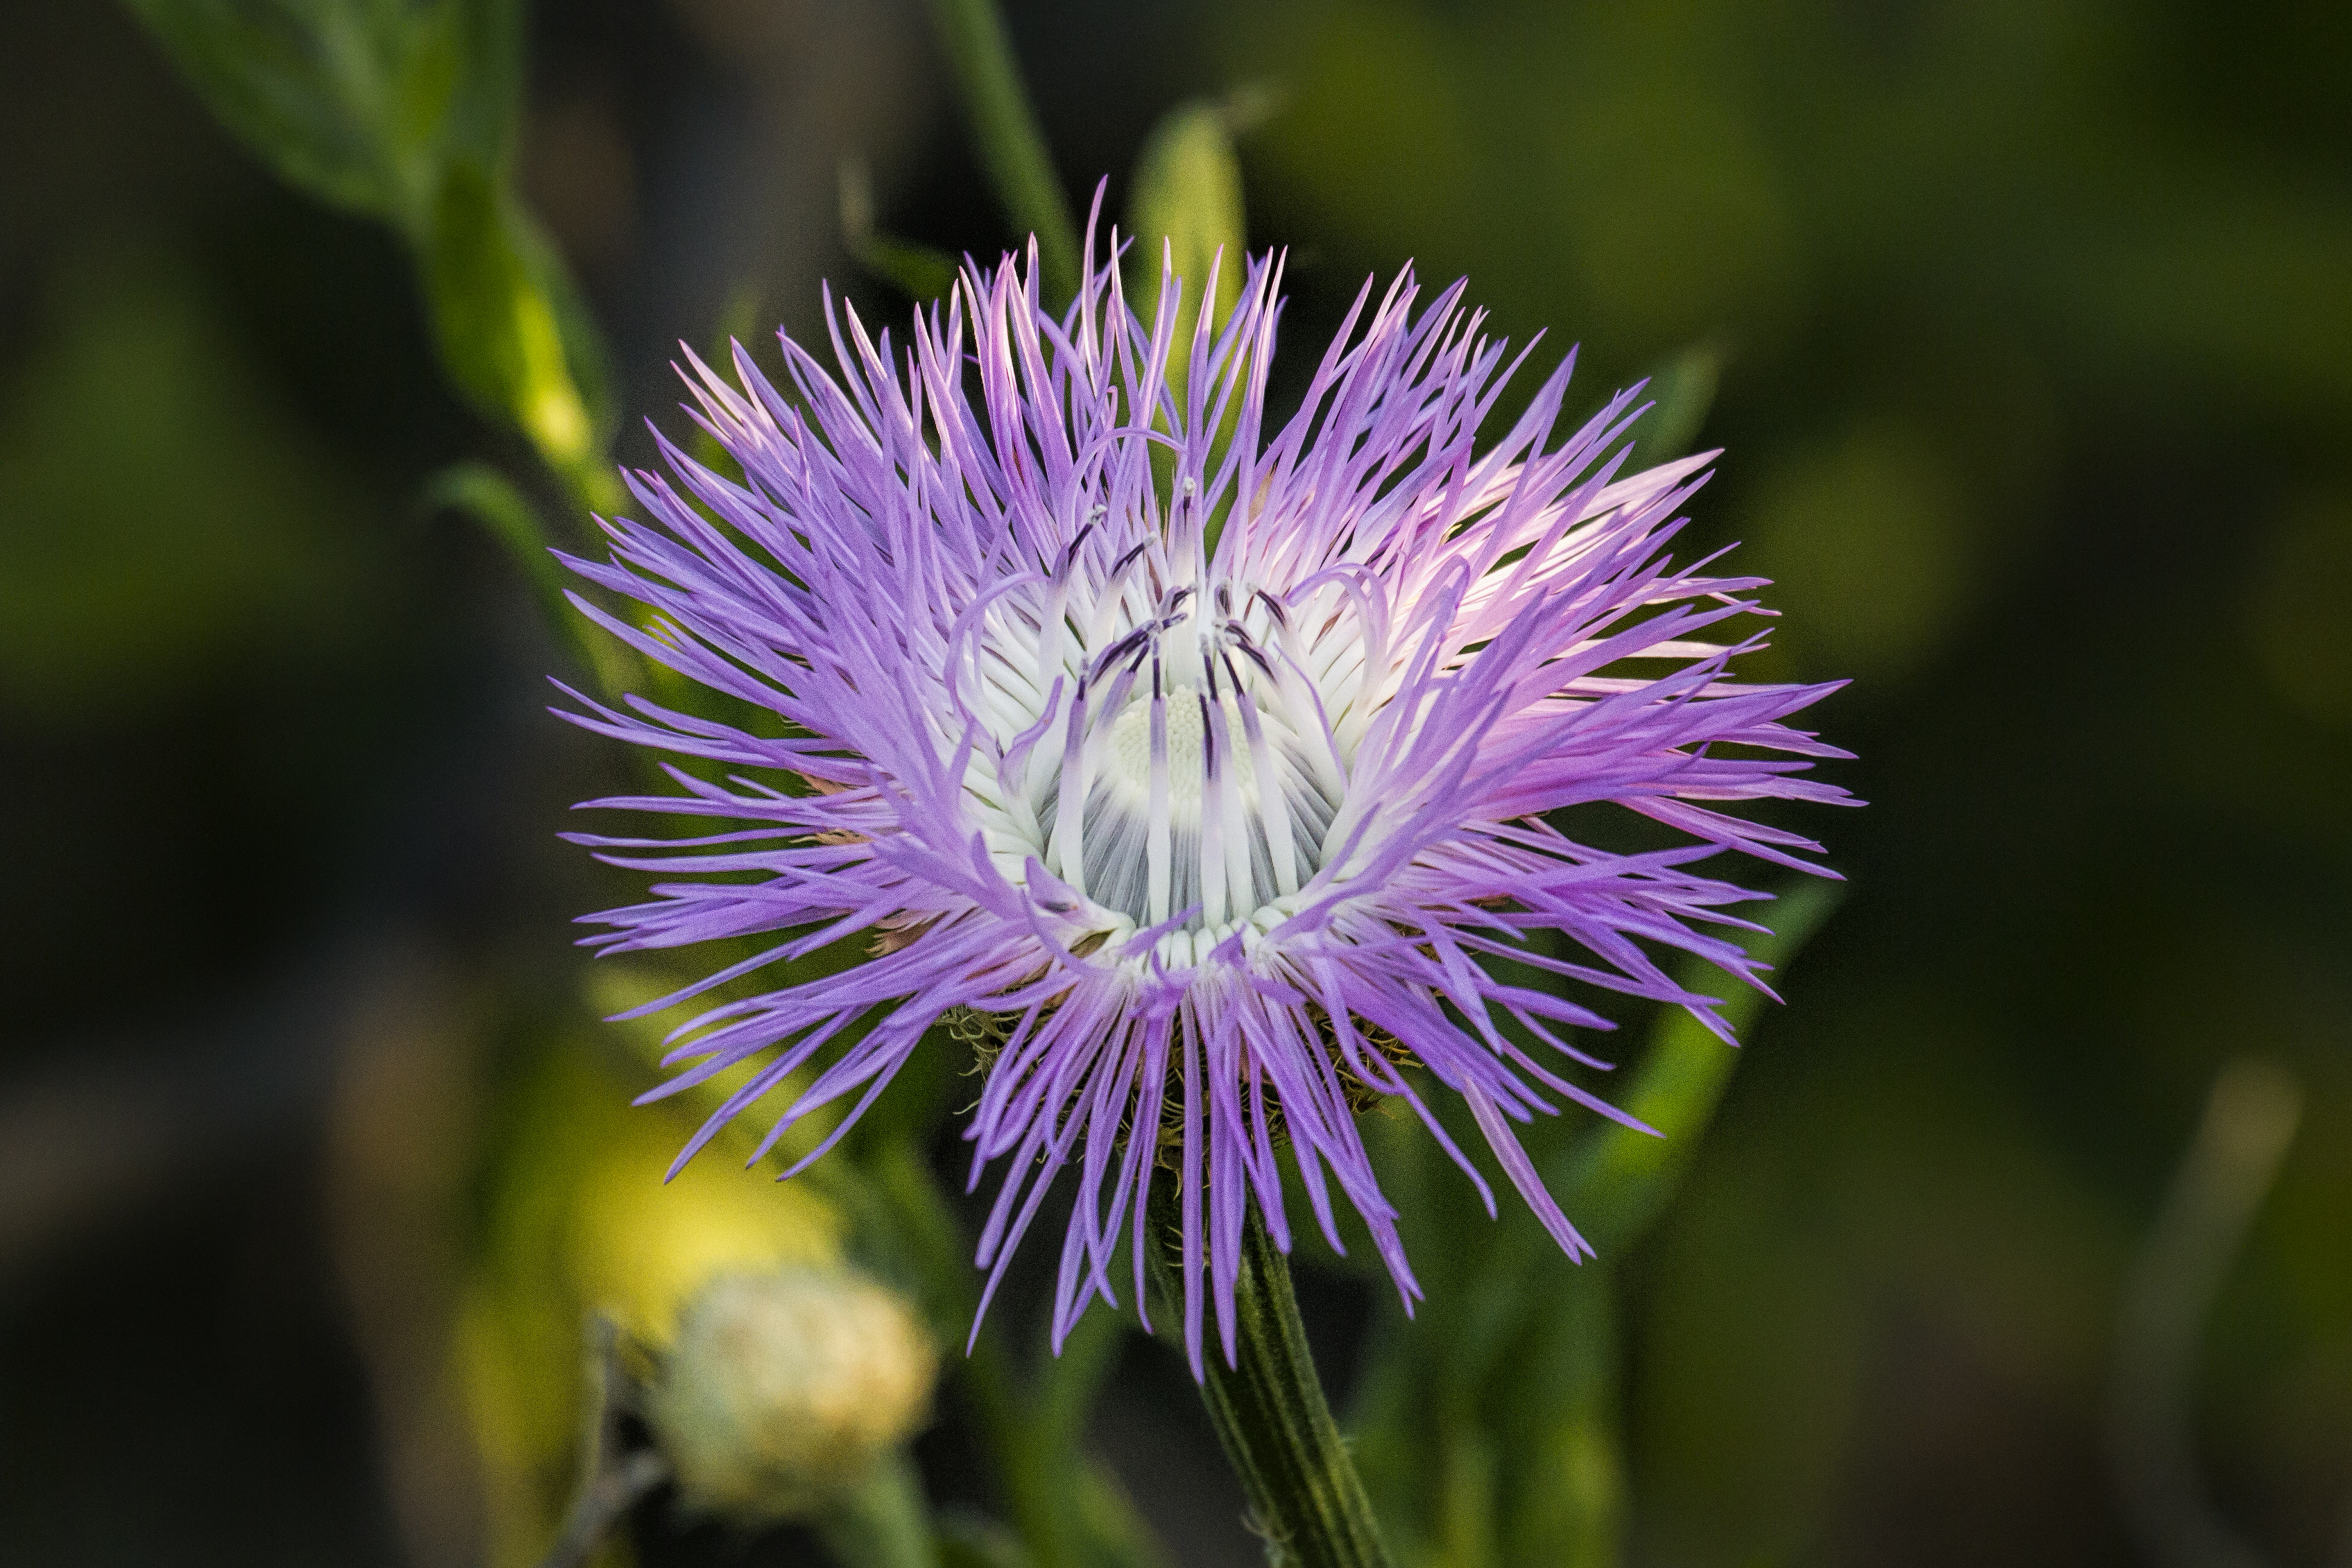
nature, blossom, plant, photography, flower, petal, botany, flora, wildflower, close up, thistle, oklahoma, larrysmith, wichitamountains, americanstarthistle, basketflower, macro photography, flowering plant, daisy family, silybum, plant stem, land plant